Answer in natural language. How many Chairs are visible in the scene? Choose between the following options: 2, 4, 3, 0 or 3
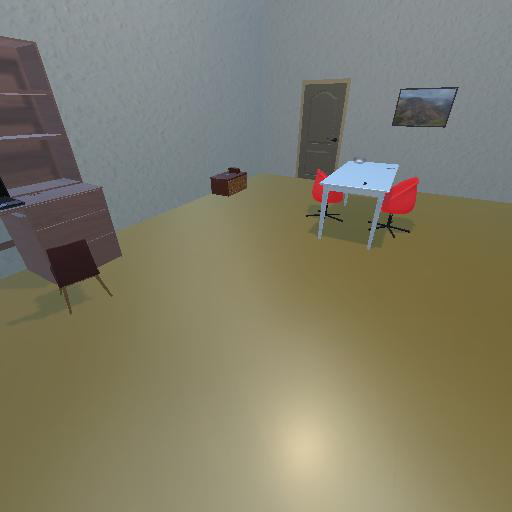
<answer>3</answer>